SuperUtes Series

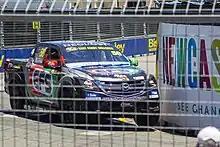
Ryal Harris (Mazda BT-50) was the inaugural SuperUtes Series winner

The V8 Ute Racing Series, which ran from 2001 to 2017, used utility vehicles based on the Ford Falcon Ute and Holden Ute models. However, with production of the two models finishing in 2016 and 2017 respectively, utility vehicles were no longer being mass produced in Australia, which led to investigations into a new platform for the Utes series as far back as the early 2010s. While an initial plan was proposed to continue with a generic utility chassis, the Supercars Championship purchased the series in 2015 and pursued a move to a production-based series which would move away from the traditional formula. After several delays, it was announced in 2016 that SuperUtes, based on production dual-cab diesel-powered utilities, would be introduced in 2018.